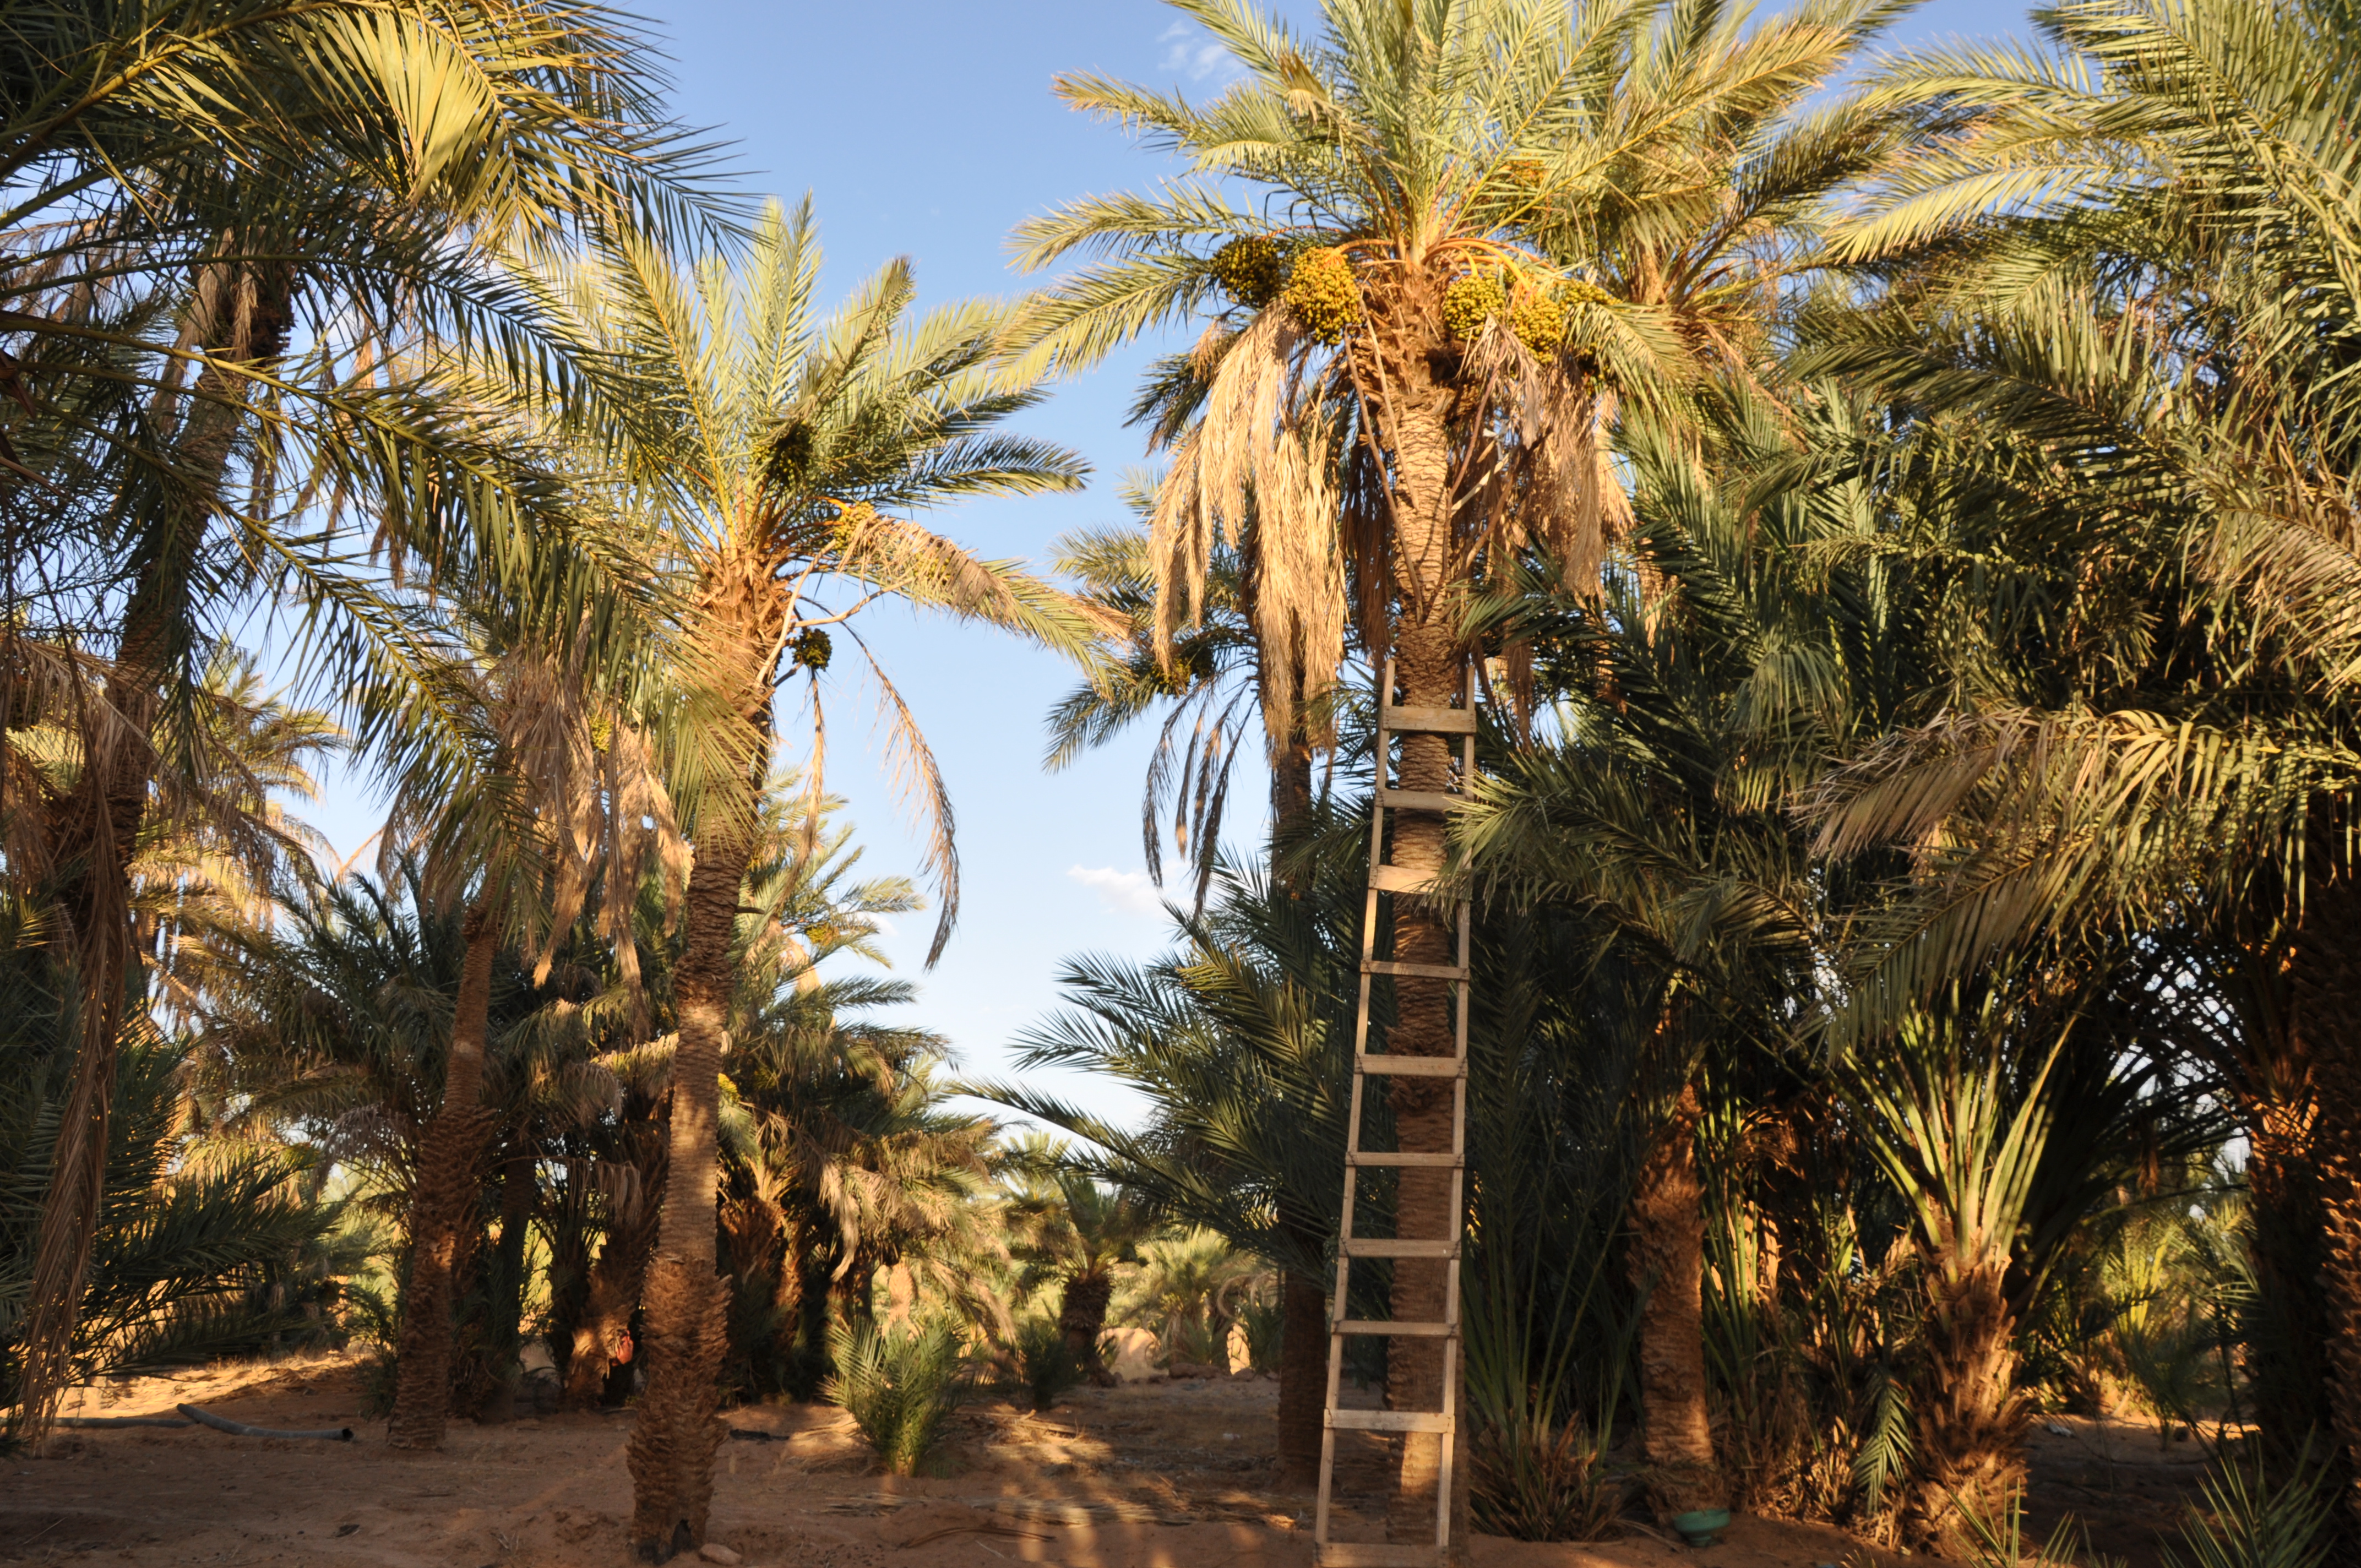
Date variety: Boufagous